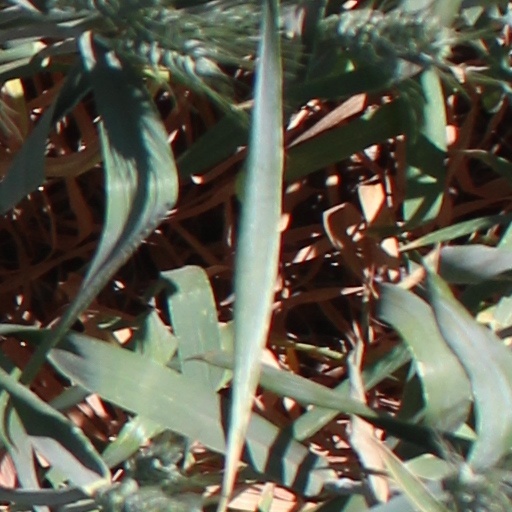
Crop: wheat